Customs and etiquette in Chinese dining

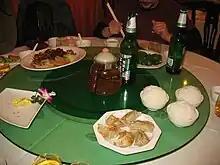
A Lazy Susan turntable in use

A Lazy Susan turntable is a large circular rotating platform placed at the center of a table, and used to easily share a large number of dishes among the diners. A Lazy Susan can be made from many materials, but most often they are constructed of glass, wood, or plastic.